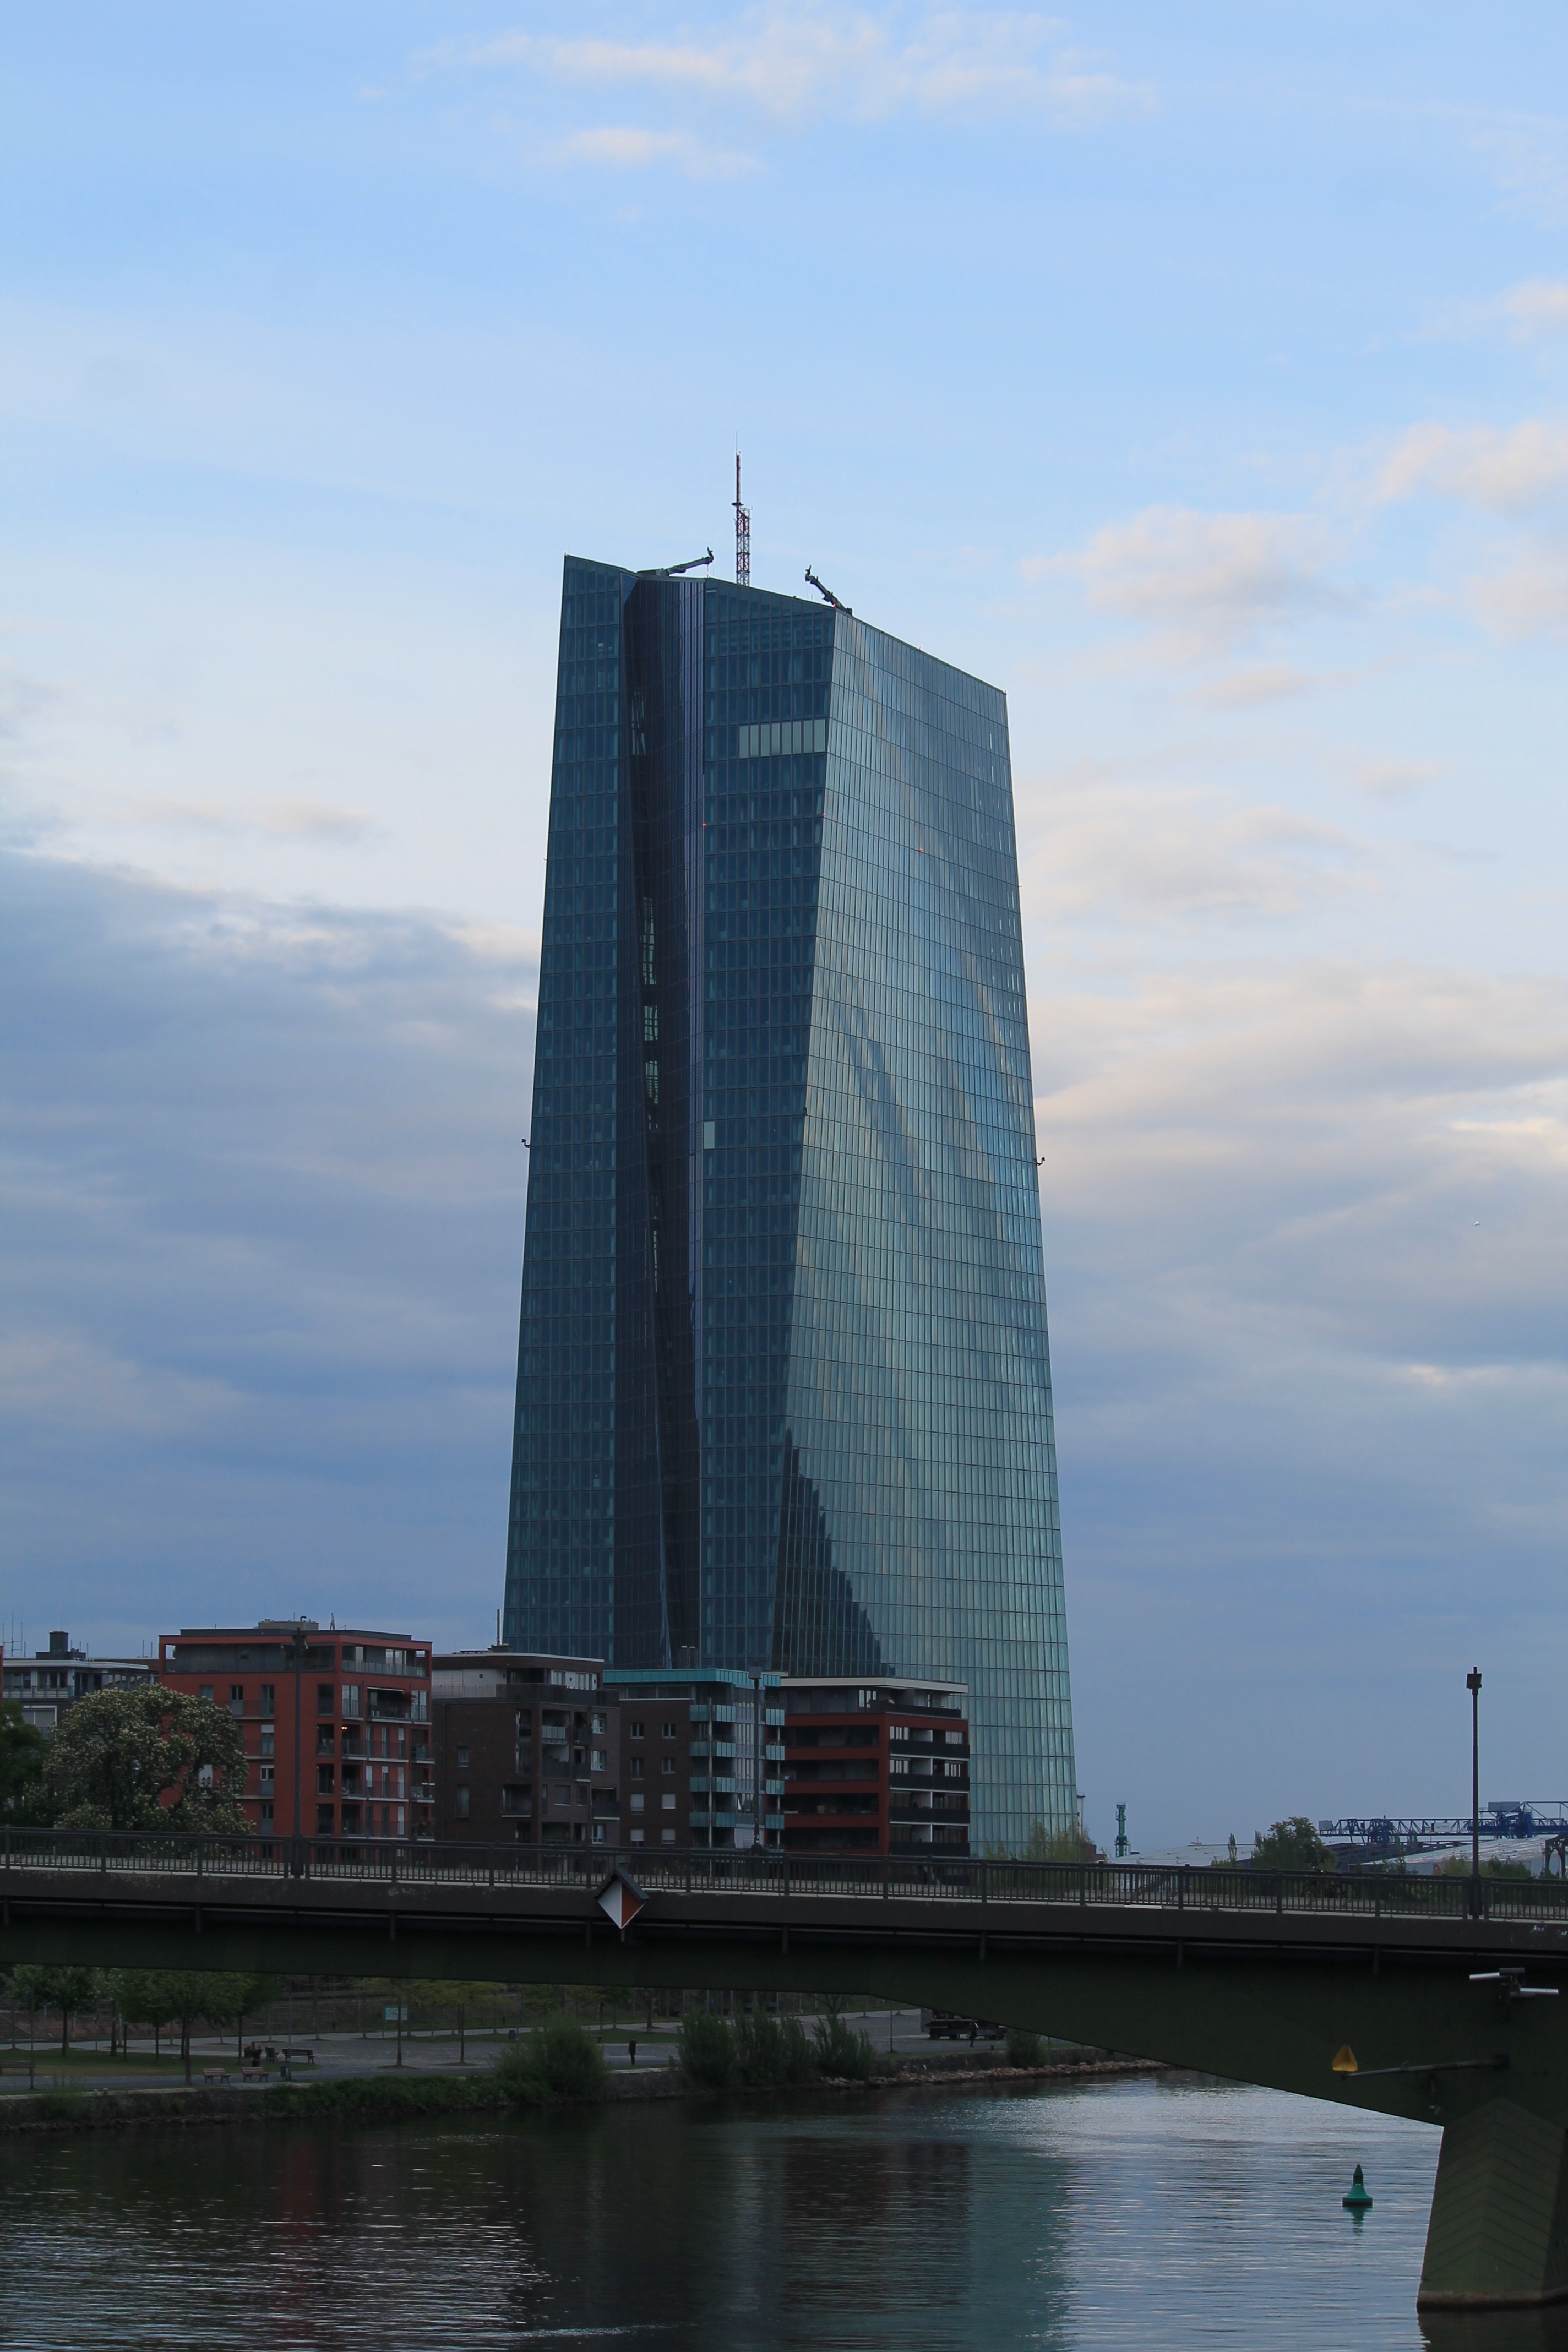
architecture, bridge, skyline, building, city, skyscraper, monument, cityscape, downtown, europe, reflection, tower, money, landmark, business, tower block, bank, skyscrapers, currency, euro, crisis, european, main, banks, frankfurt am main germany, economy, frankfurt, ecb, finance, profit, evening light, shares, speculate, european central bank, urban area, capital market, central belt